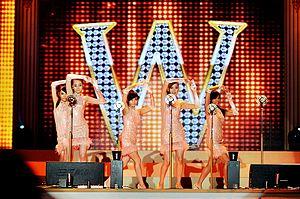
Wonder Girls était un girl group de K-pop sud-coréen produit par JYP Entertainment de 2007 à 2017. Le groupe était composé de cinq filles de 2010 à 2015 : Yubin, Yeeun, Sunye, Sohee et Hyerim. Toutes ont été sélectionnées grâce à des auditions. Les Wonder Girls ont eu trois singles consécutifs numéro 1 dans les hits parades coréens. En 2015, le groupe revient en tant que quatuor à la suite des départs de Sunye et Sohee et le retour de Sunmi. Elles se sont séparées le 26 janvier 2017.